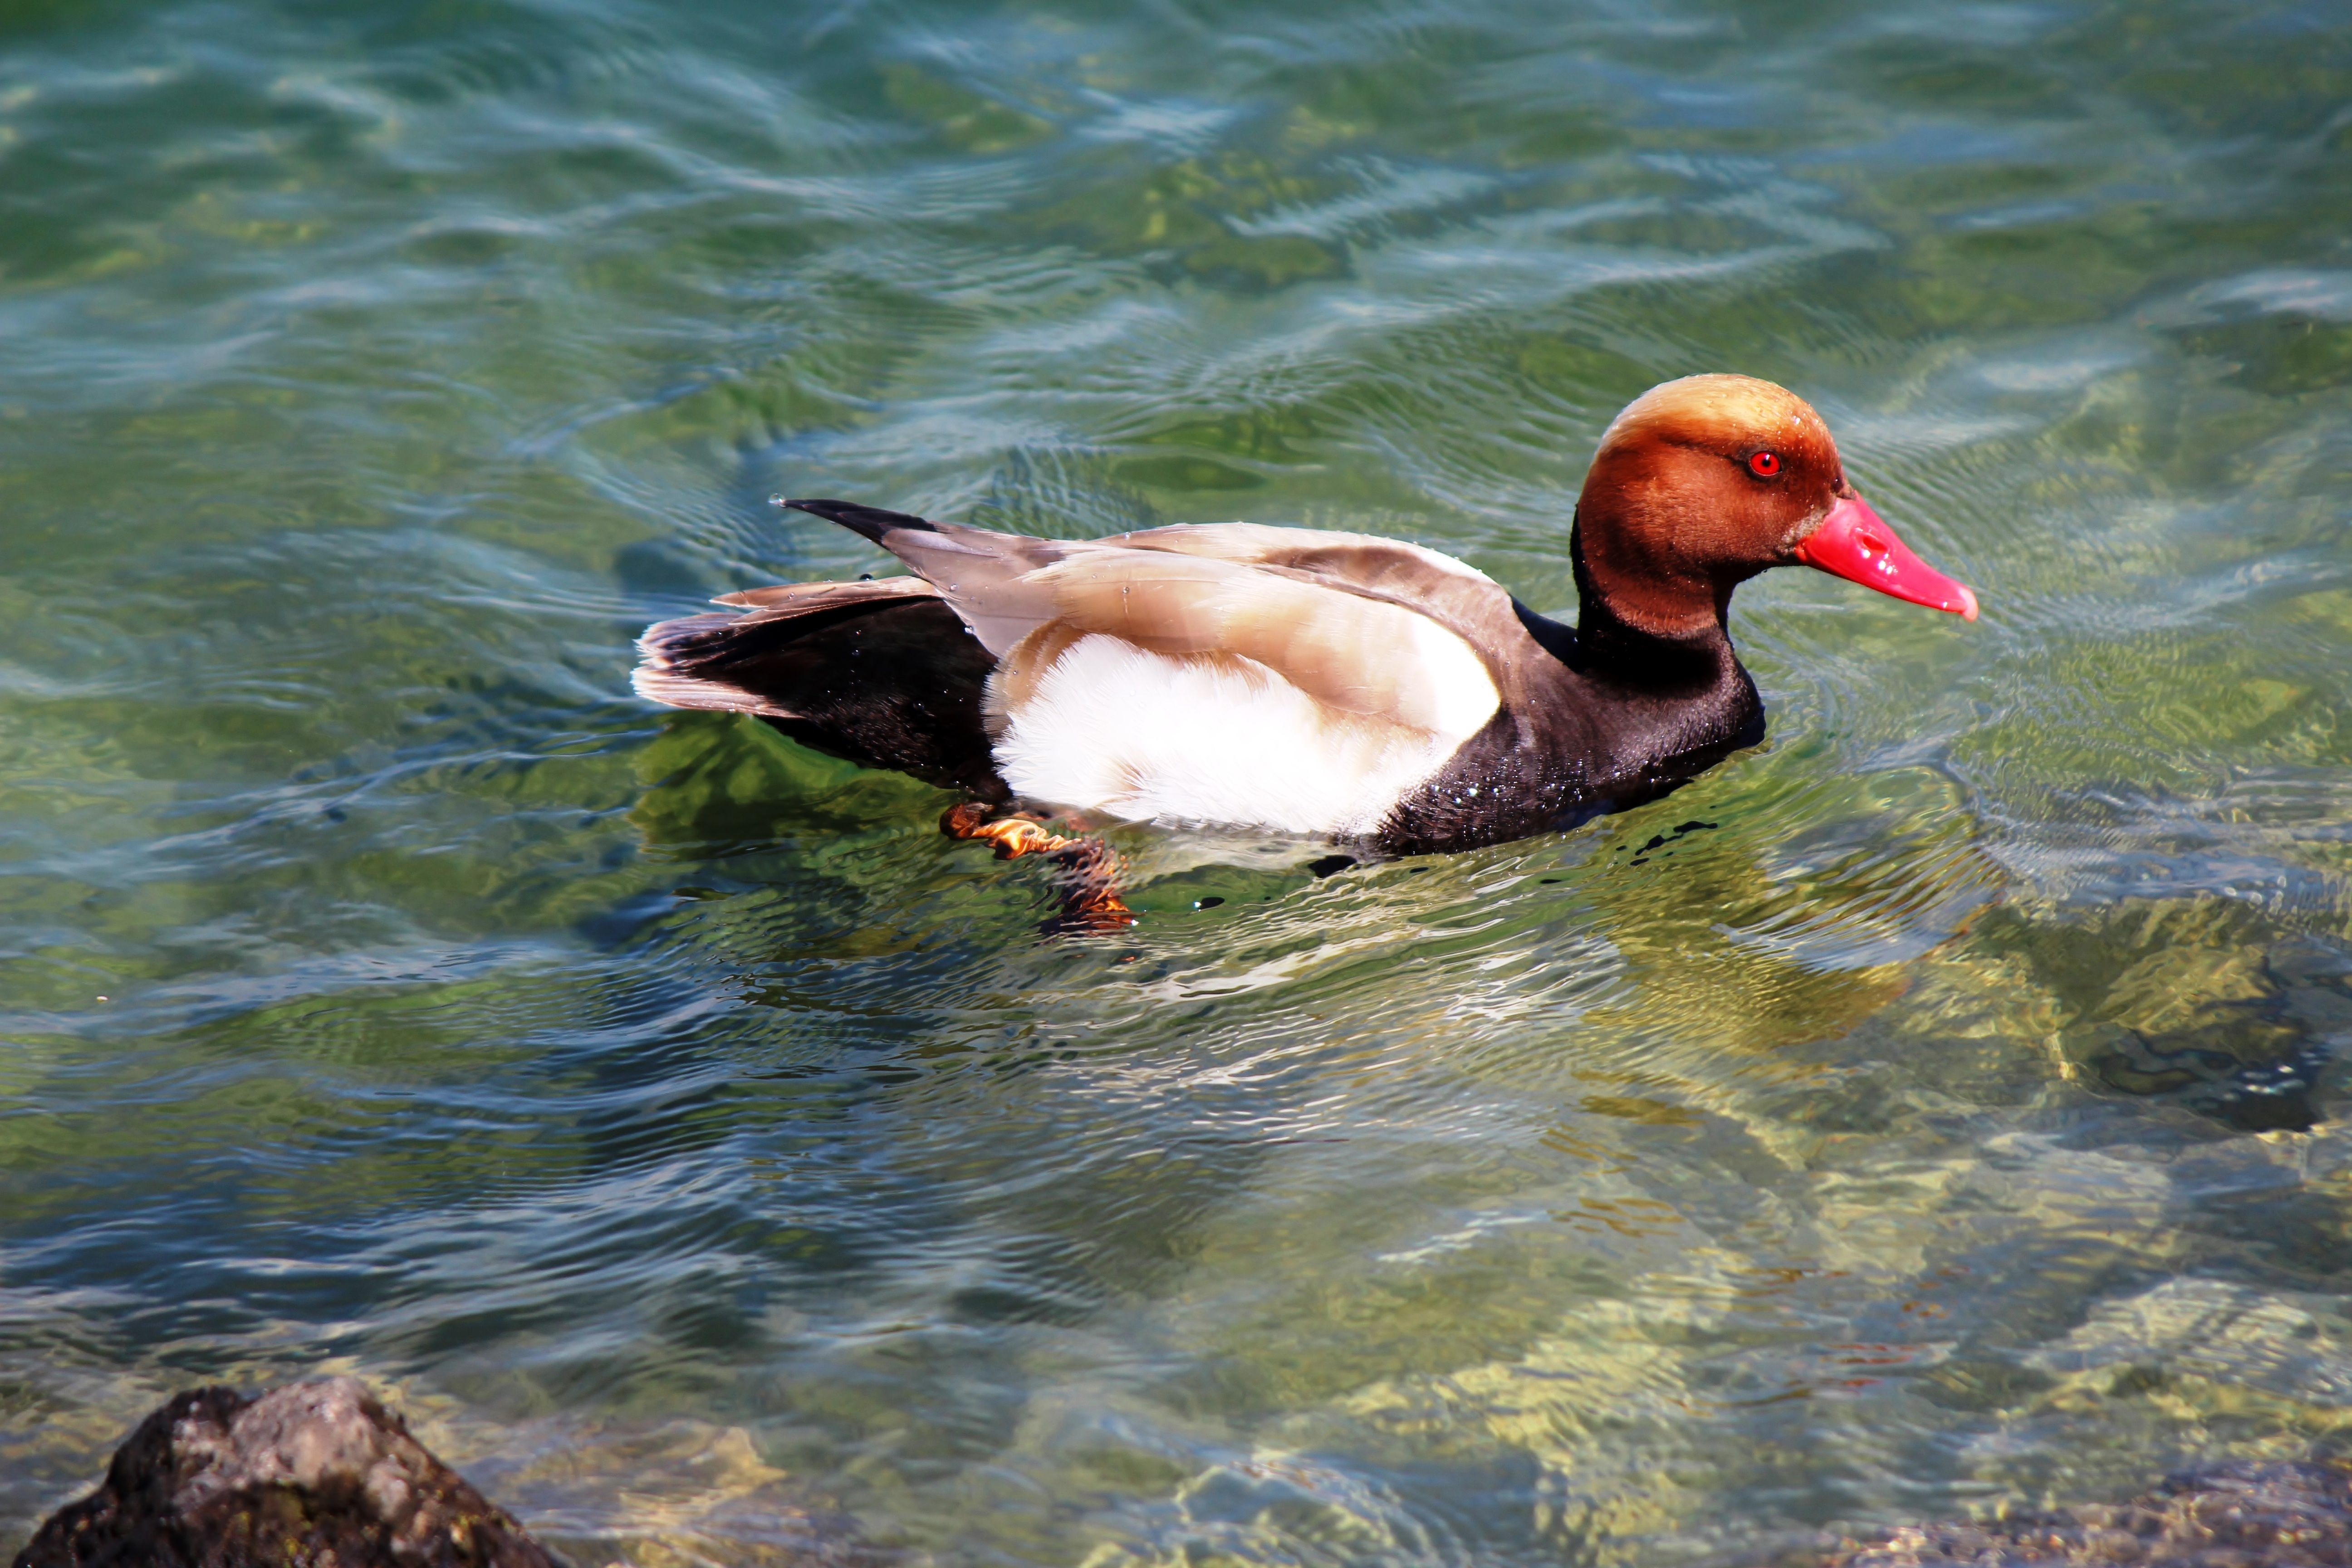
water, nature, bird, lake, wildlife, clear, swim, beak, colorful, fauna, eyes, duck, vertebrate, bill, waterfowl, water bird, spring dress, mallard, canard, mergus, ducks geese and swans, seaduck